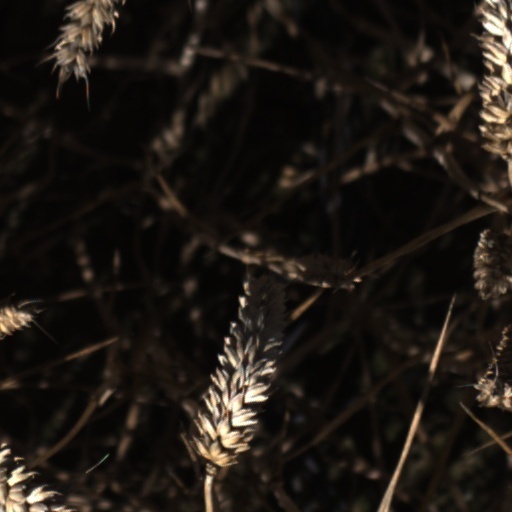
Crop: wheat